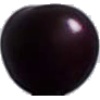
Label: Cherry Wax Black 1